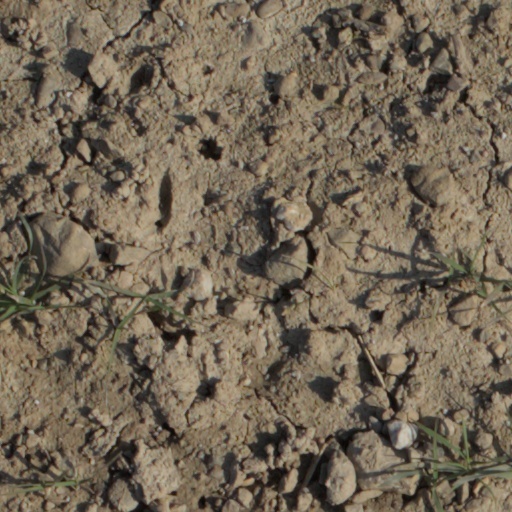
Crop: wheat